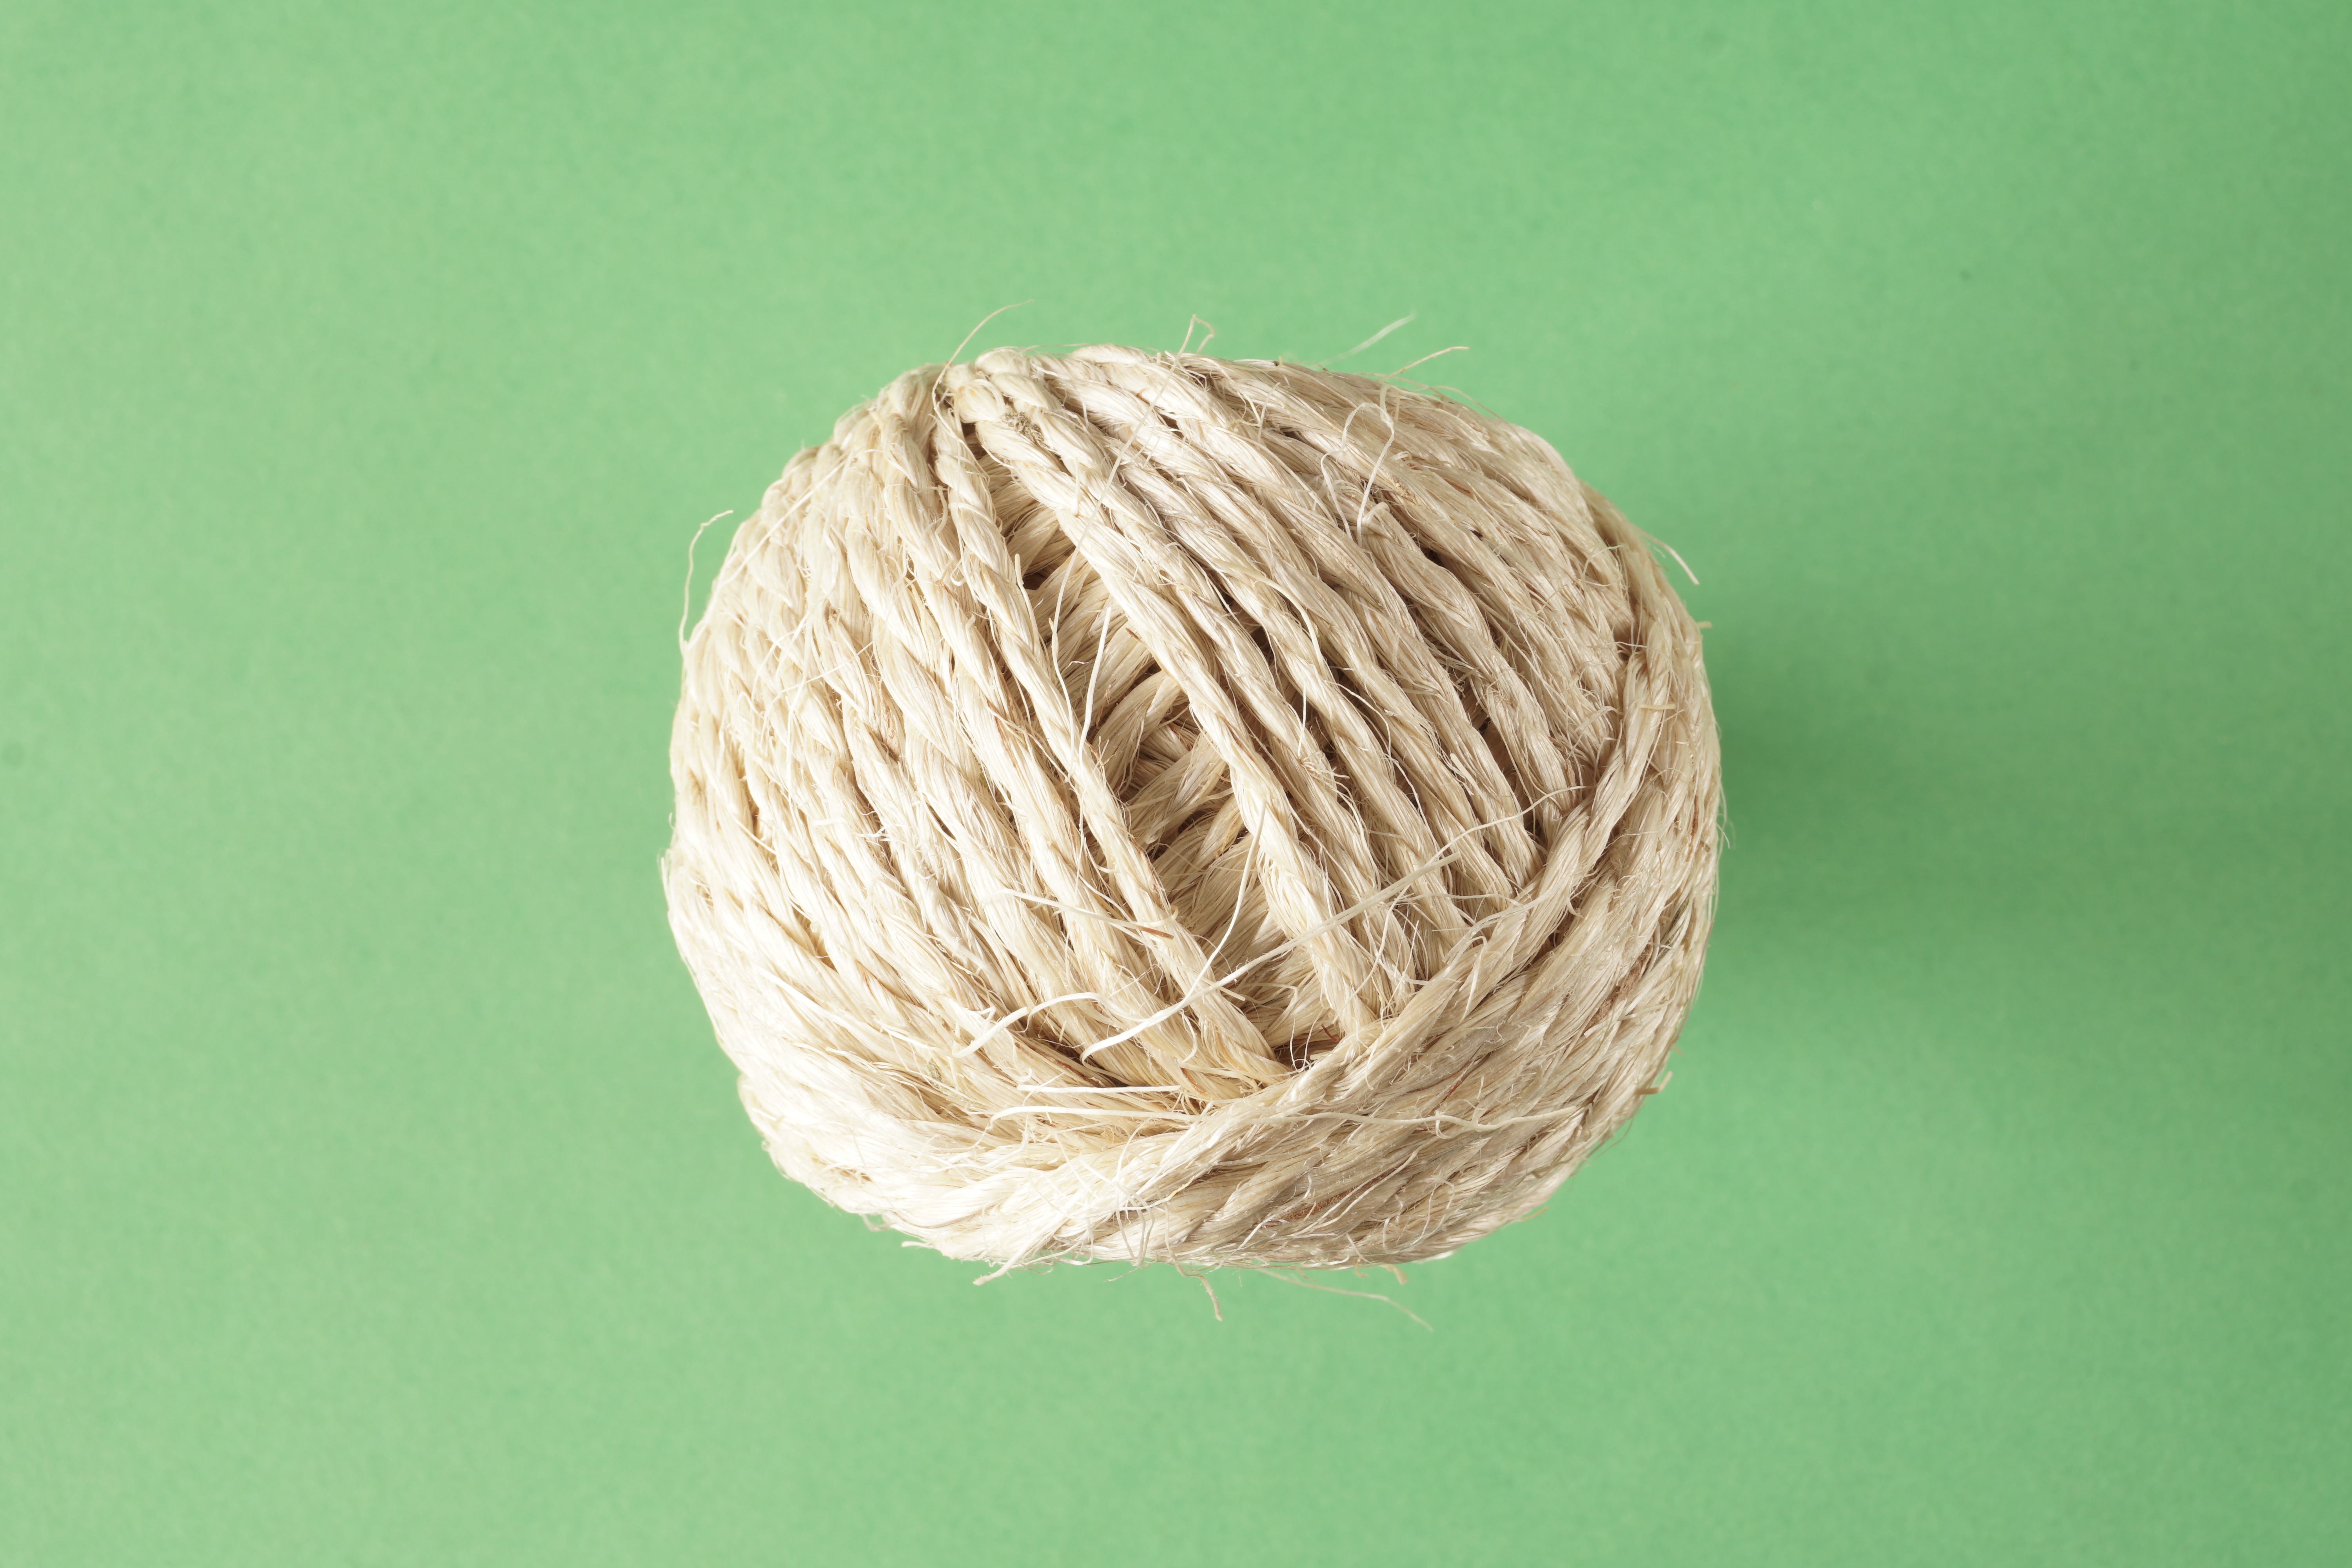
rope, cord, wool, material, circle, twine, thread, knitting, textile, role, natural fiber, sisal, knaeul